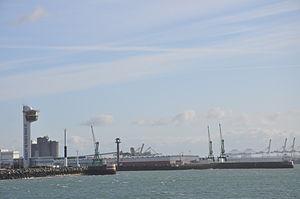
Entrée du port du Havre (Seine-Maritime).